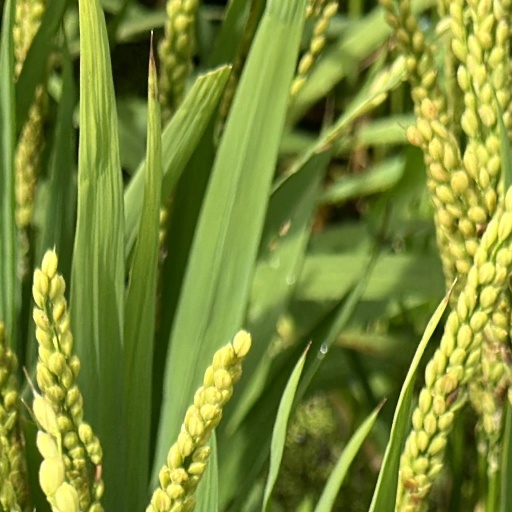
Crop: rice